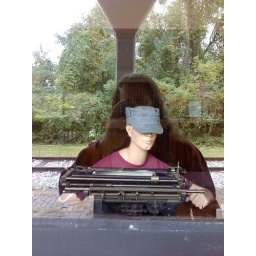
I'm wearing a burgundy shirt under hickory striped overalls. The mannequin is wearing a burgundy shirt and a hickory striped hat. Whoa....